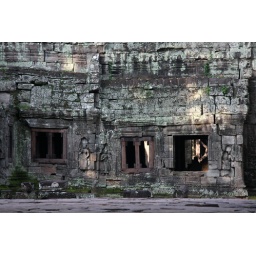
Wooden frames support a stone wall at the entrance to the Ta Prohm temple in Angkor, Cambodia.